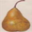
Label: pear